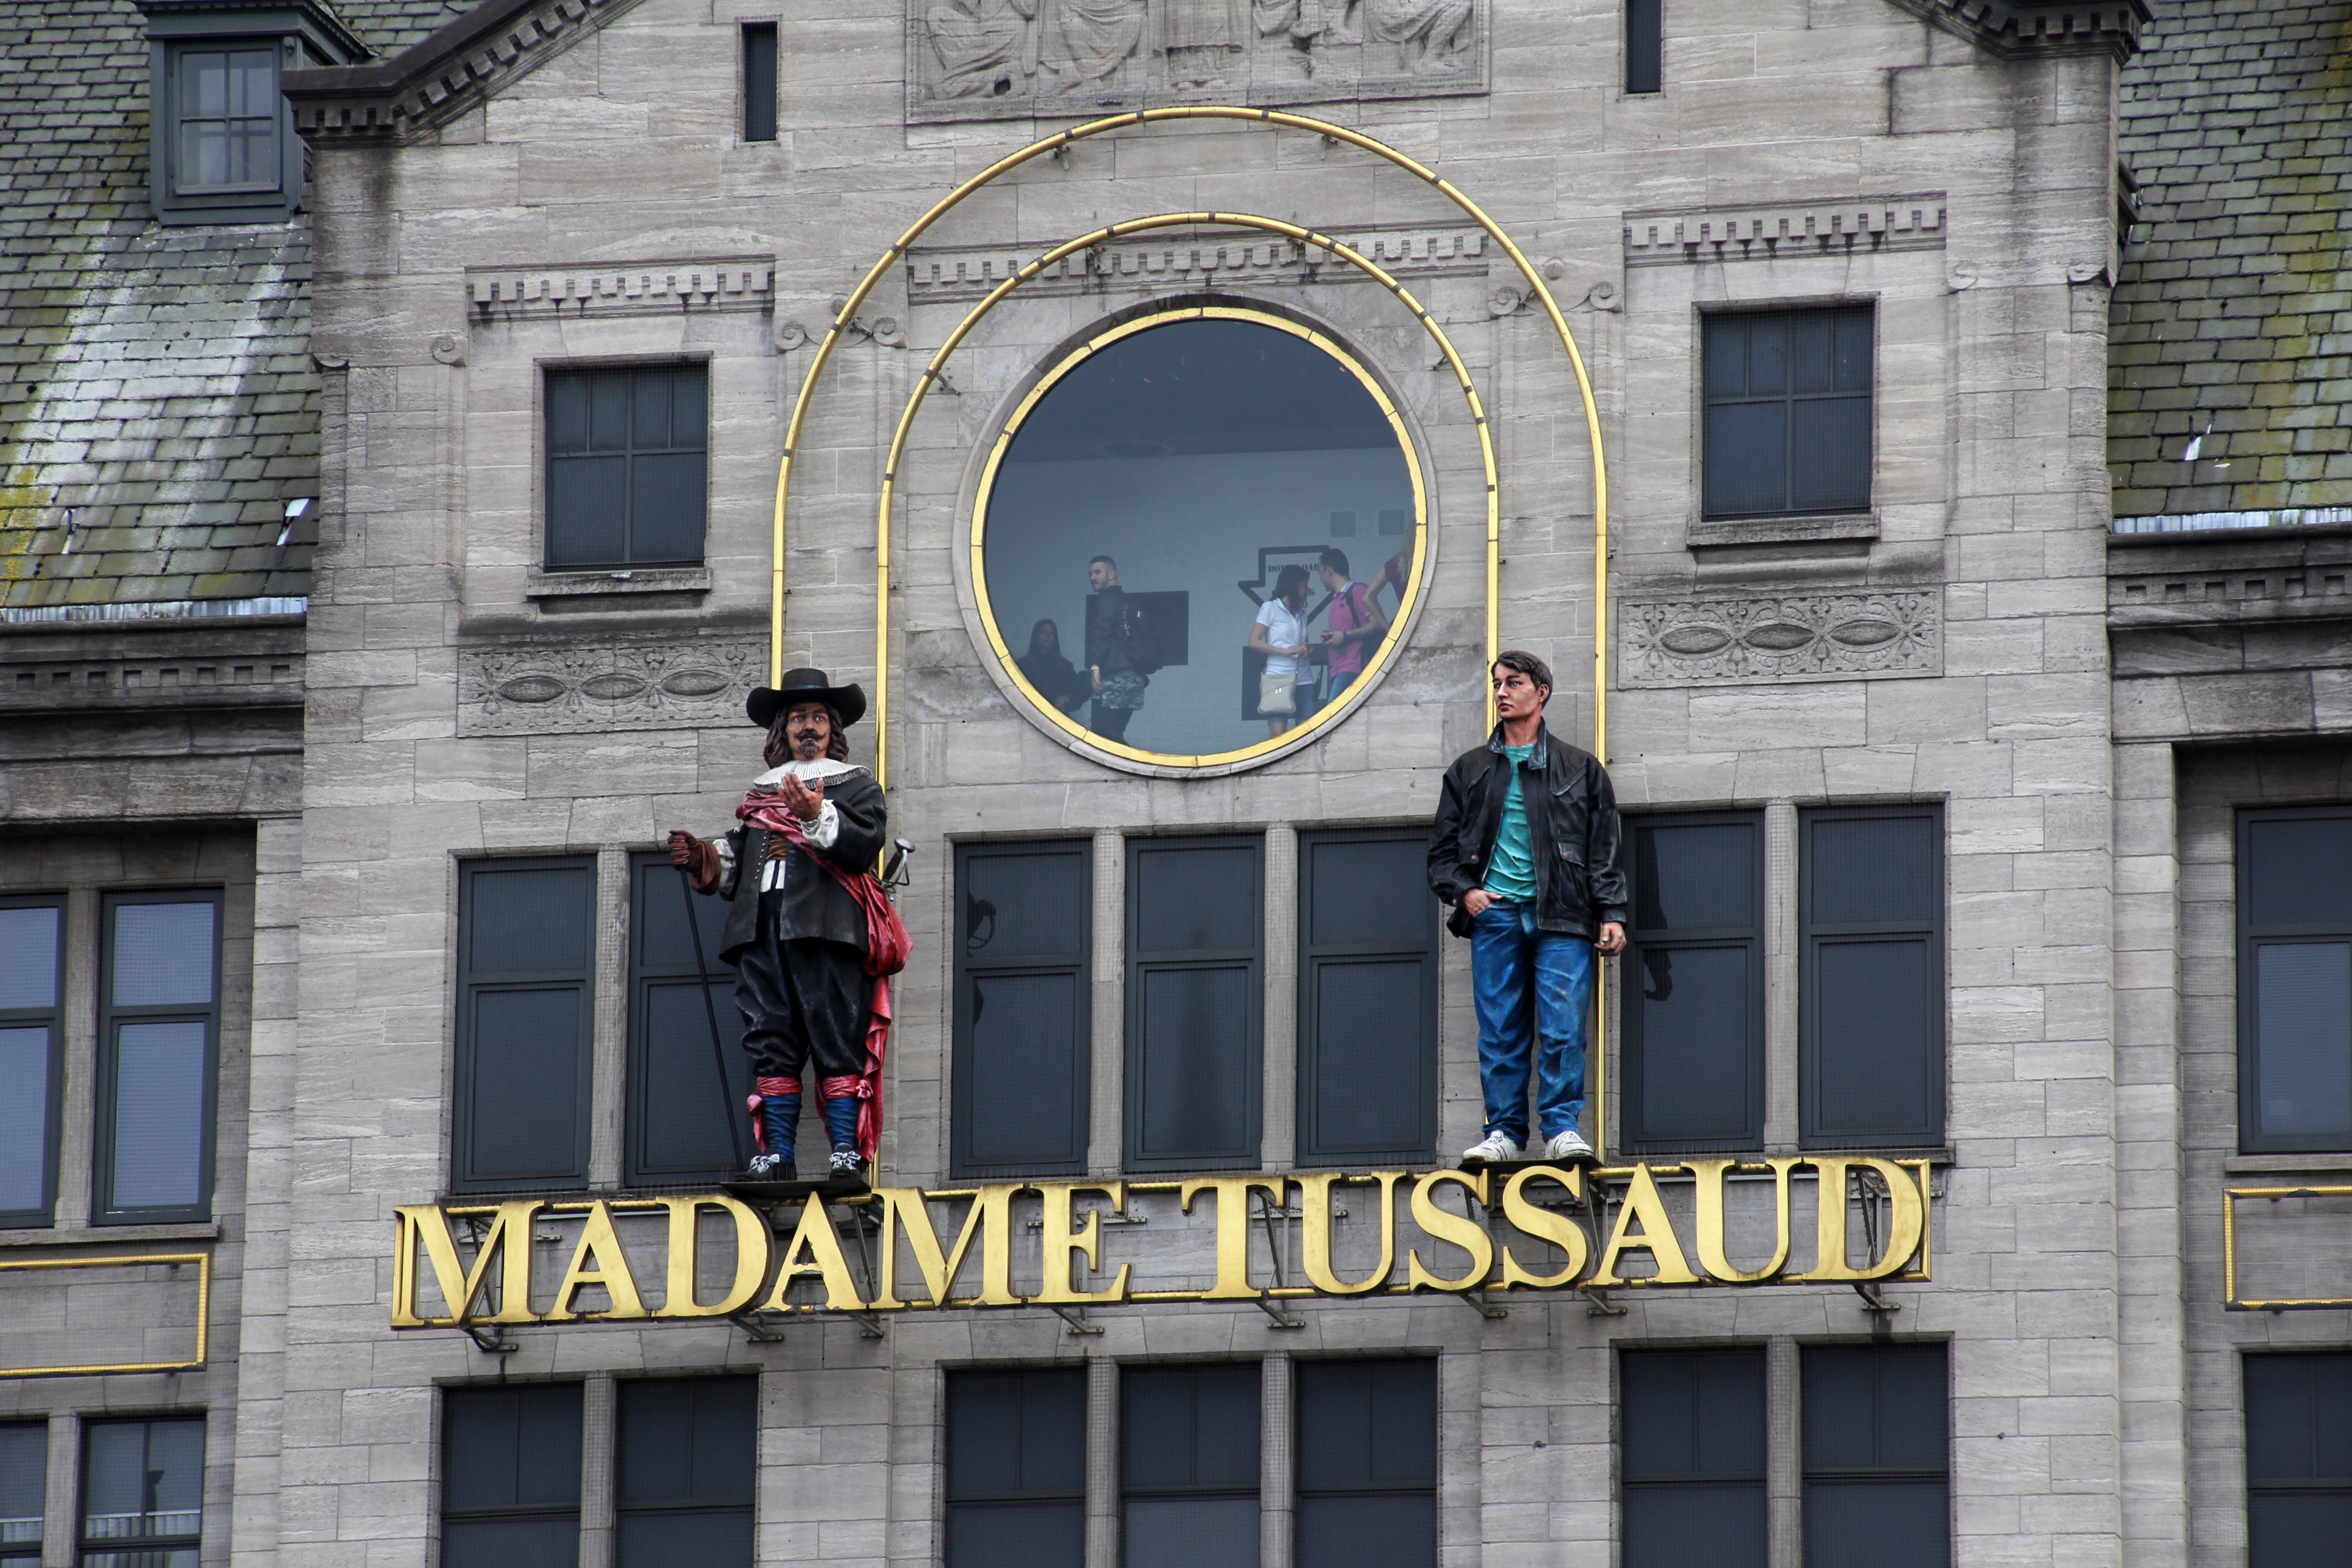
architecture, window, wall, facade, blue, tourism, madame, wax museum, urban area, madame tussaud, tussaud